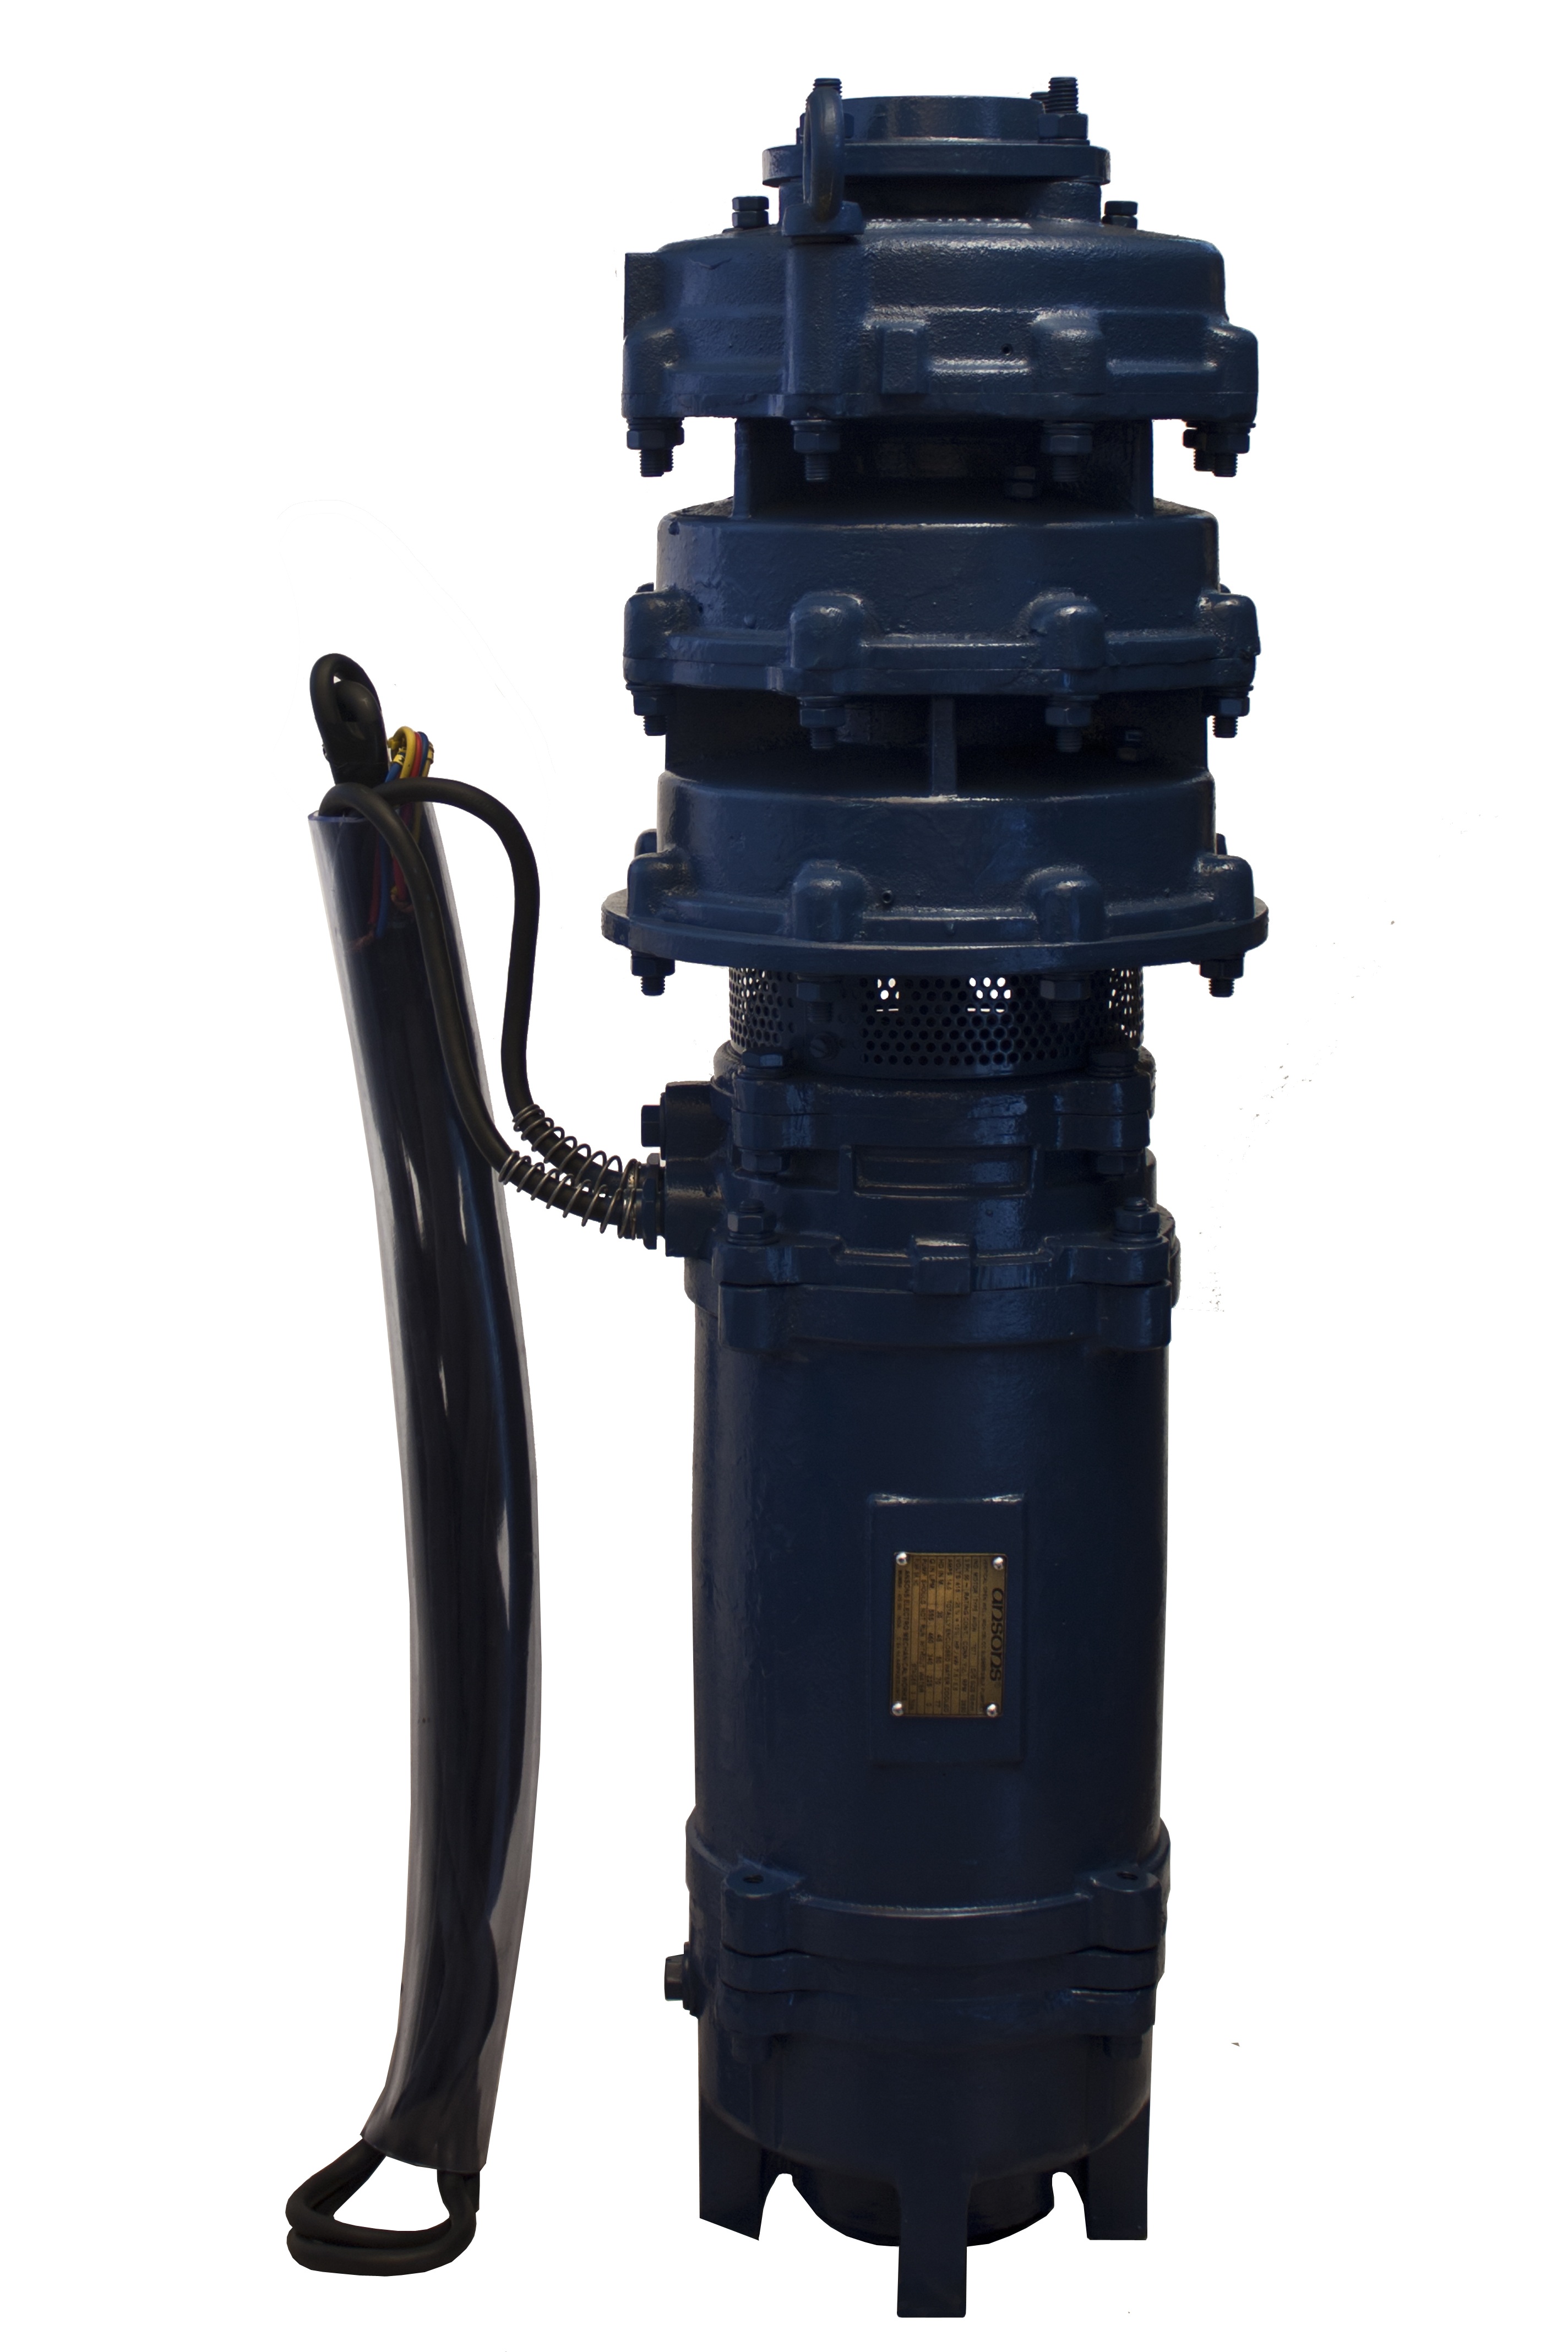
technology, equipment, industrial, machine, machinery, industry, pump, product, power, exploration, electric, heavy, pressure, pipeline, generation, man made object